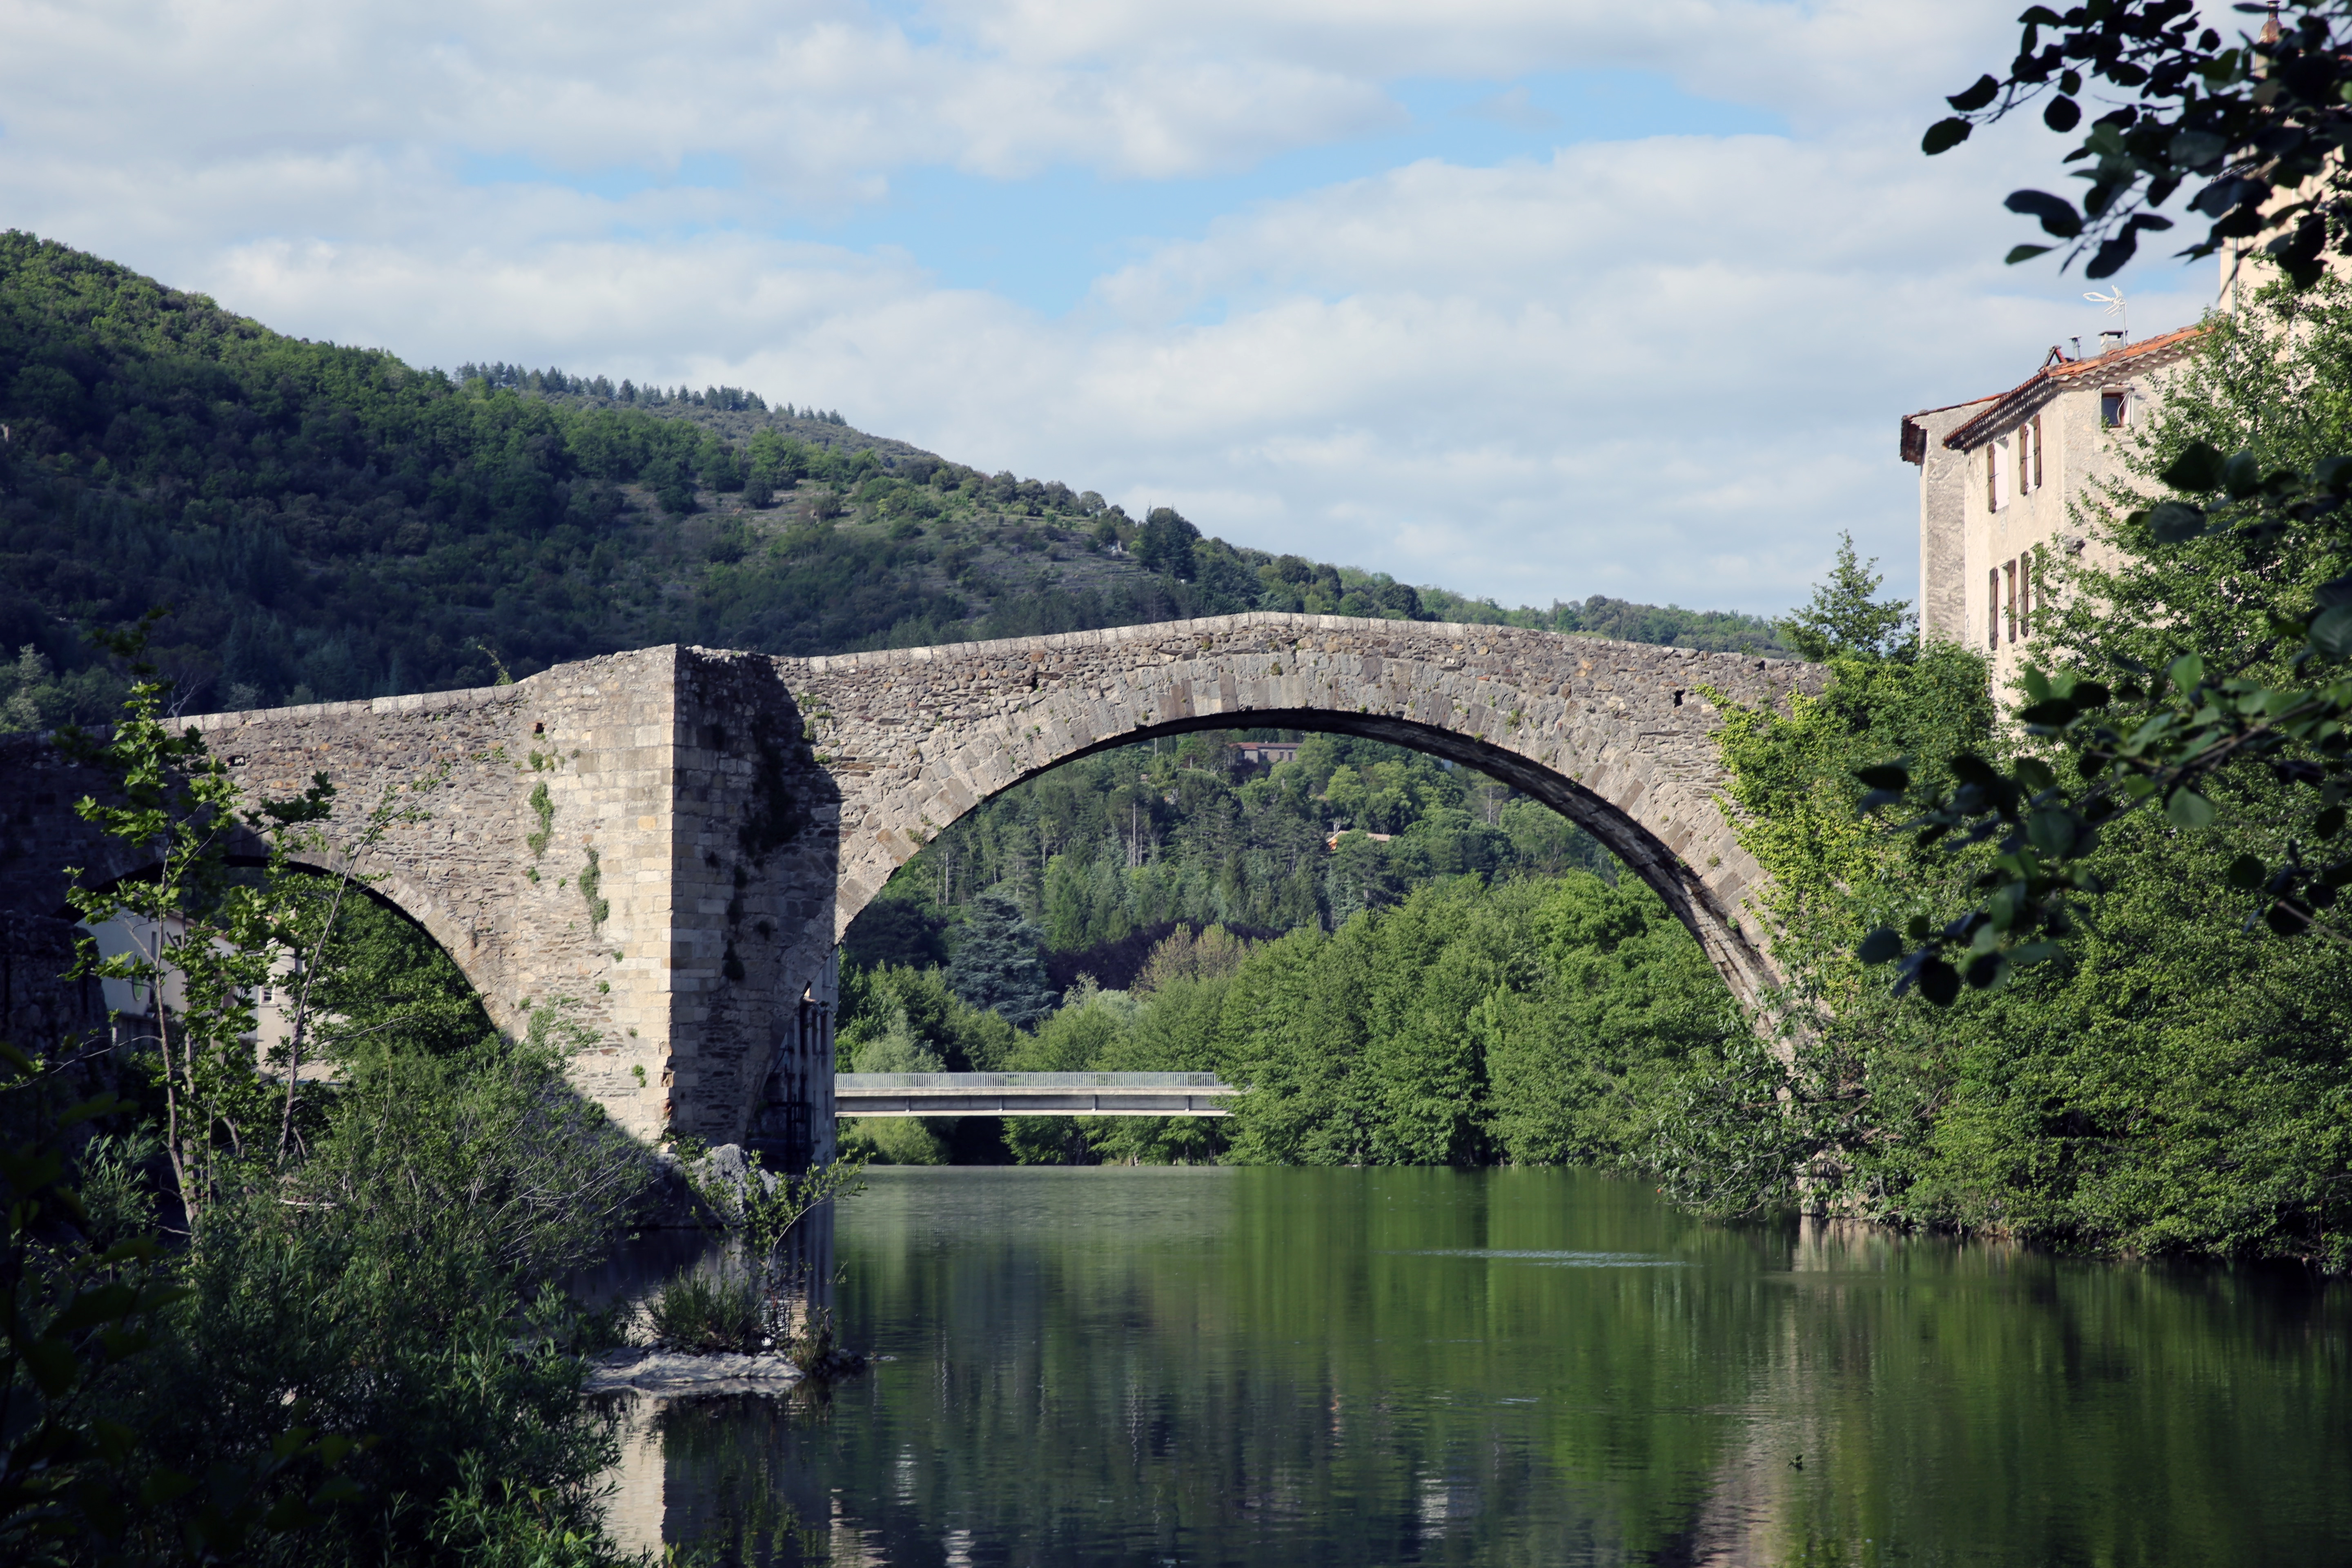
water, bridge, river, europe, reflection, canon, landmark, reservoir, waterway, brug, midi, soleil, ombre, brcke, contraste, bow, lumiere, reflexion, viaduct, isasza, southfrance, sdfrankreich, zuidfrankrijk, mditerrane, languedocroussillon, eos5d, gard, levigan, fluss, rivire, exterieur, cevennes, larre, arche, vieuxpont, pontancien, aqueduct, arch bridge, devil's bridge, nonbuilding structure